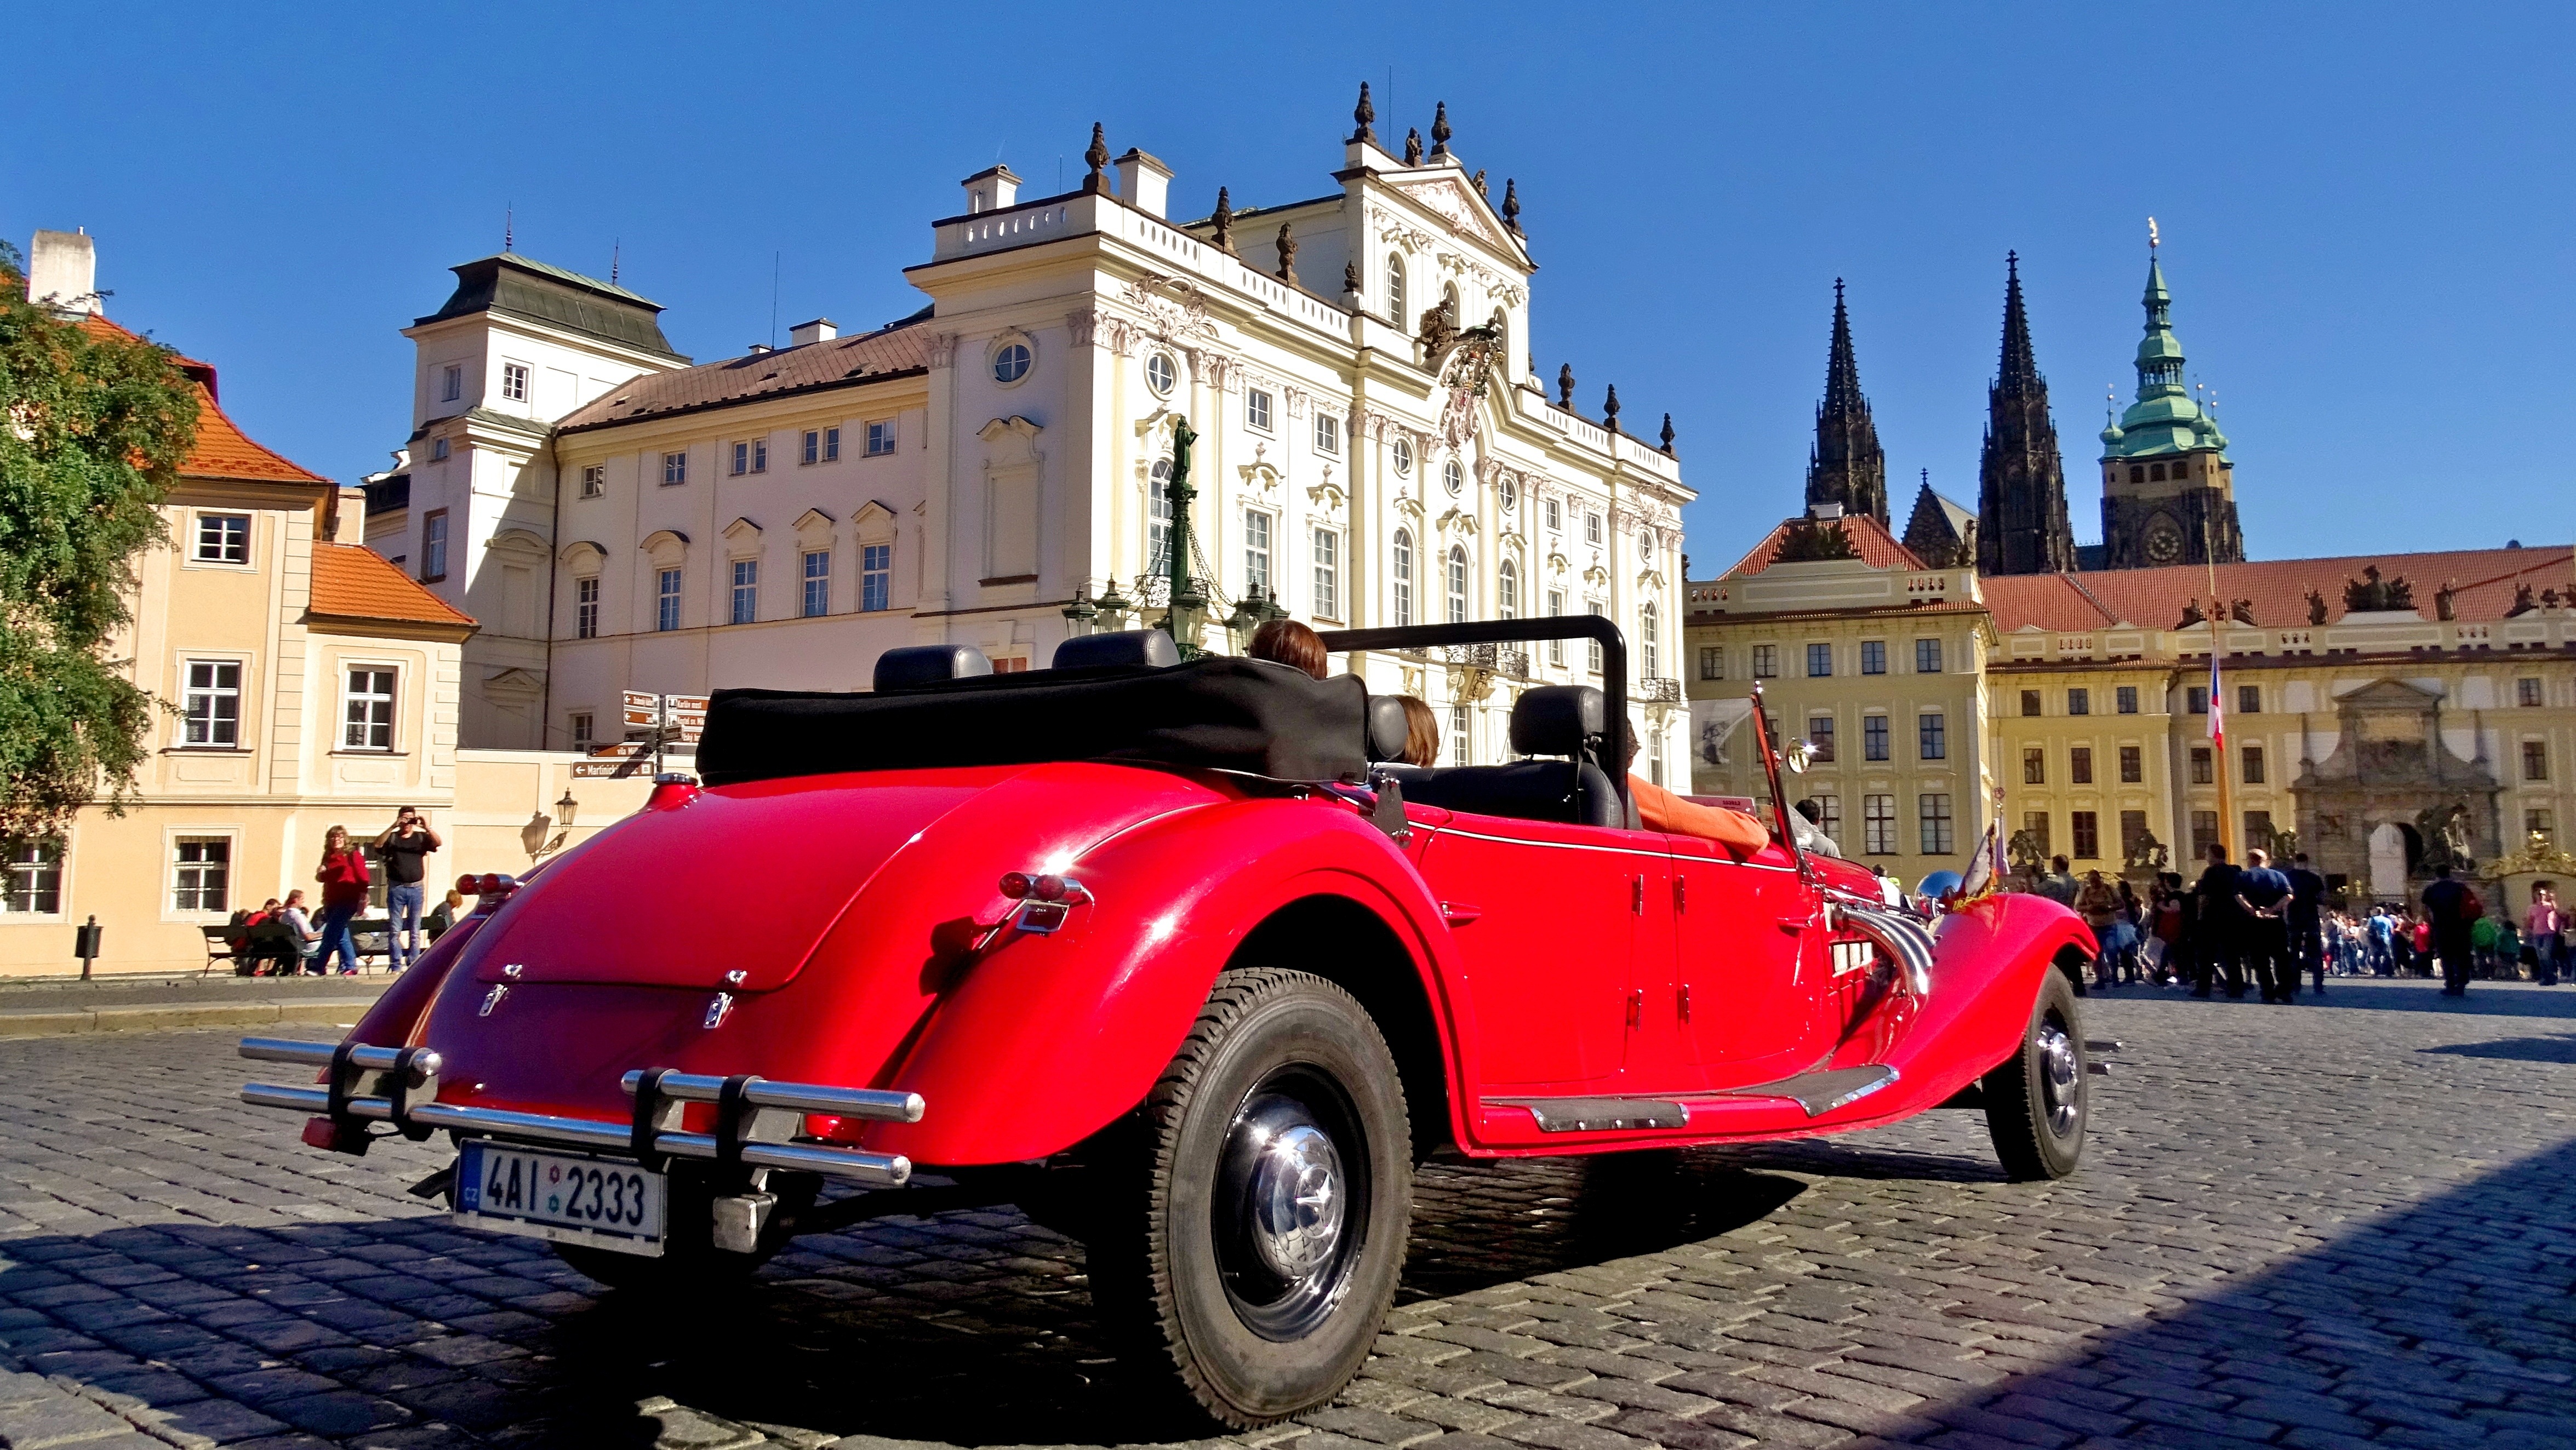
architecture, car, city, vehicle, auto, prague, classic car, sports car, vintage car, race car, supercar, historically, praha, czech republic, moldova, antique car, historical city, land vehicle, prague castle, touring car, automobile make, automotive design, luxury vehicle